Minor Basilica of the Most Holy Rosary

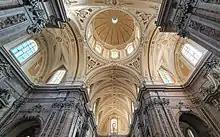
Transept and dome

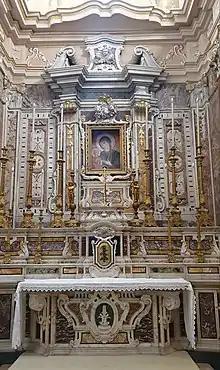
Altar of Our Lady of the Fountain

The two side chapels, placed after the entrance and dedicated to St. Joseph and the Purgatory Souls (the one on the right) and St. Roch (the one on the left), are enlarged with apse areas, in which the altar of St. Joseph and the baptismal font, made in 1864, are arranged, respectively. The chapels of St. Anne (moved from the Castle in 1910) and of Our Lady of Sorrows have the same shape as the previous ones and end with the entrance to the chapels of Our Lady of the Fountain and of the Blessed Sacrament, raised three steps above the side aisles. They have a rectangular floor plan with the altar set away from the wall, on which, in the chapel of the Fountain, the ancient icon of the Virgin and Child has been placed.